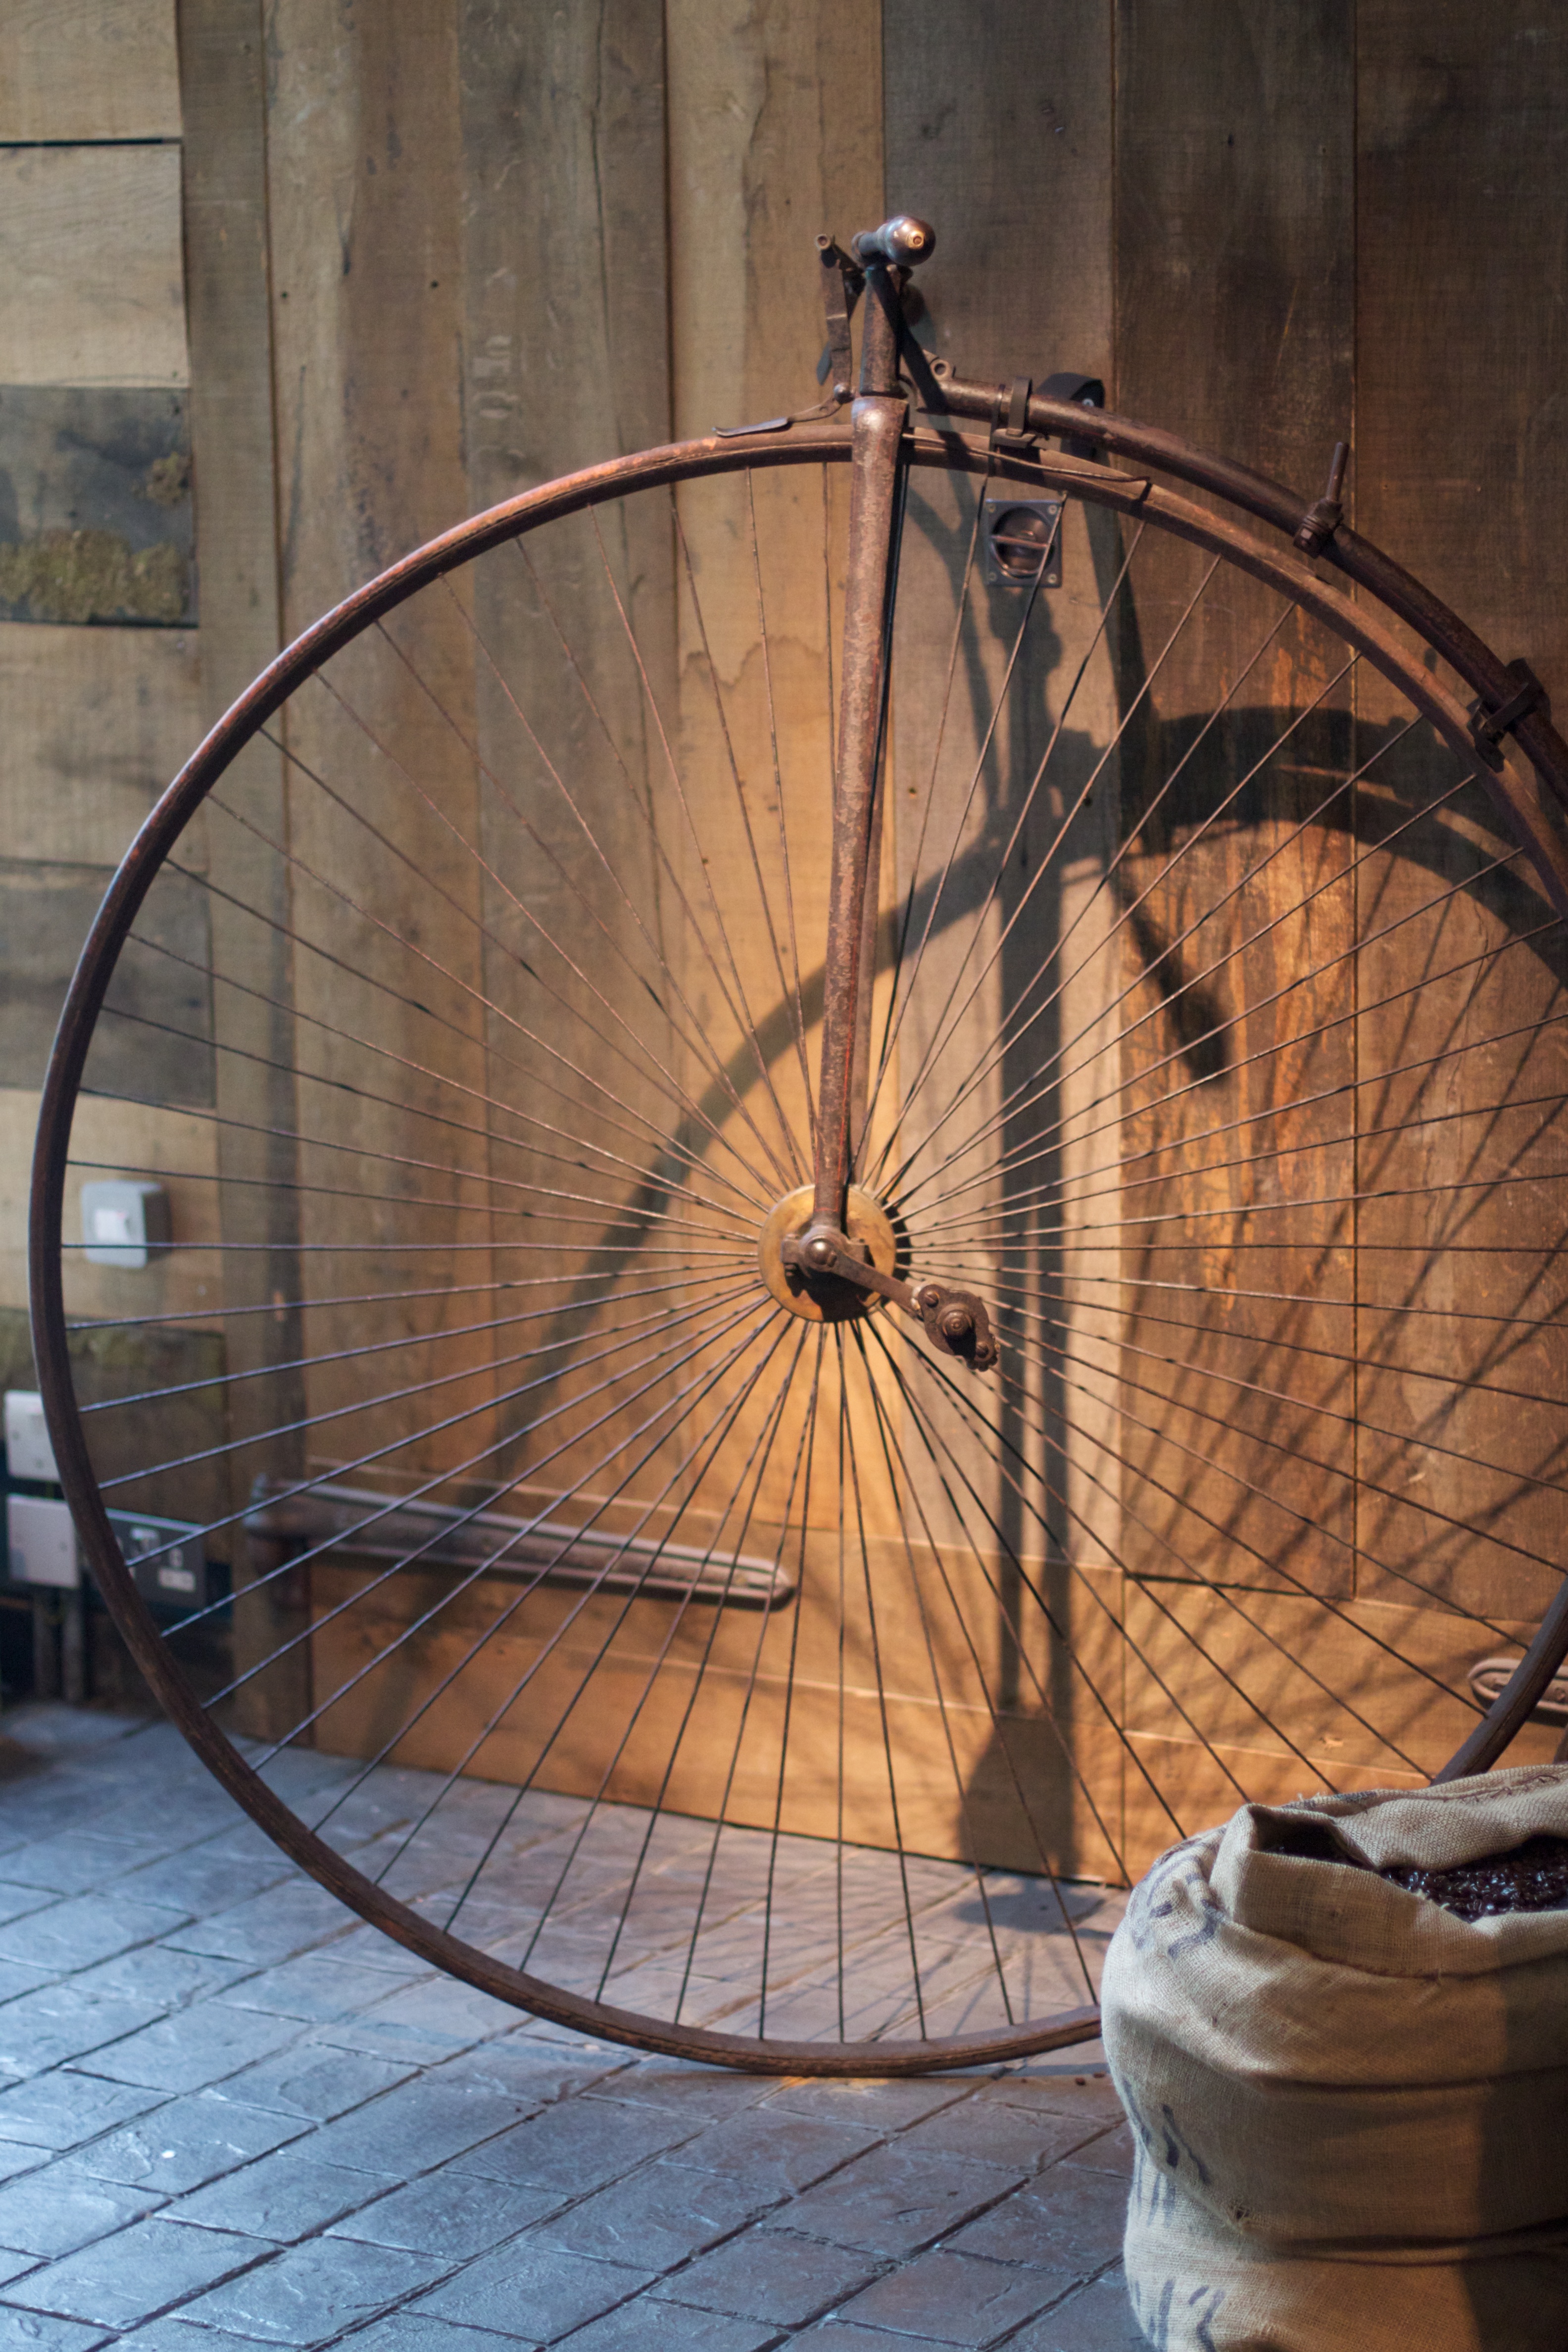
wood, wheel, bicycle, vehicle, sports equipment, iron, shape, bicycle wheel